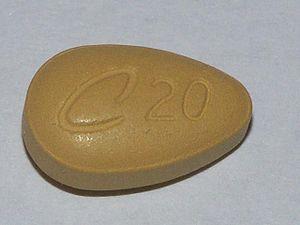
Le tadalafil est une molécule indolique, dérivée de base azotée de la famille des inhibiteurs de la phosphodiestérase de type 5, utilisée dans le traitement des troubles de l'érection.